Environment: real
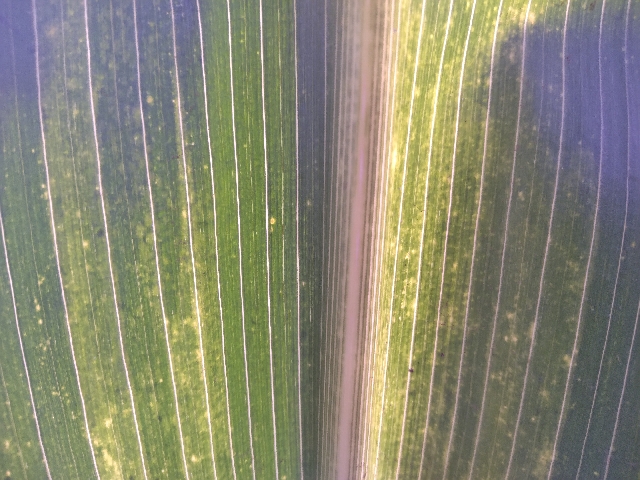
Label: lethal_necrosis